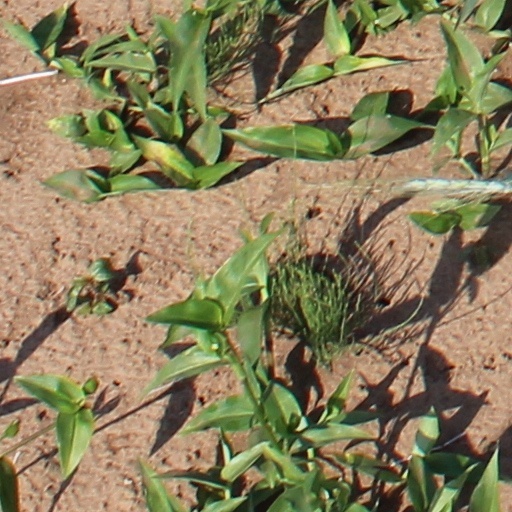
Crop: wheat